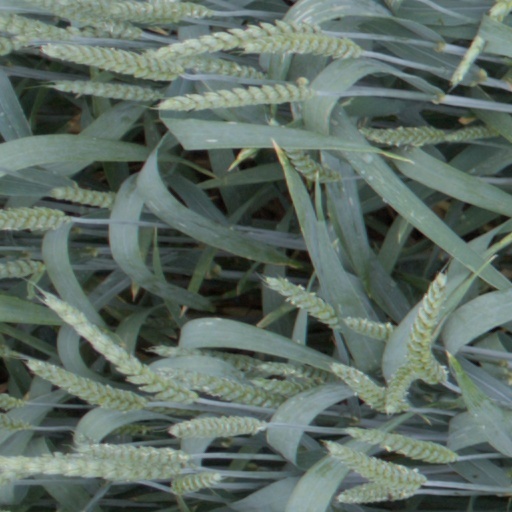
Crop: wheat